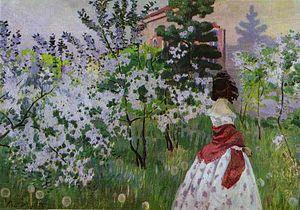
La « Rose bleue » est une exposition de peinture qui eut lieu en 1907 à Moscou, à laquelle prirent part les peintres : Pavel Kouznetsov, Nikolaï Sapounov, Sergueï Soudeïkine, Nikolaï Krymov, Martiros Sarian, le sculpteur Alexander Matveyev et d'autres artistes. Le même nom de « Rose bleue » fut donné au groupe de peintres et d'artistes russes, de même tendance symboliste russe, qui avaient participé à l'exposition.